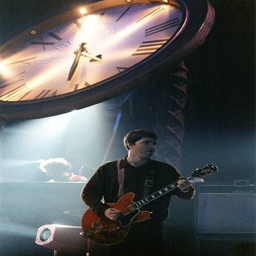
artist performs on stage during the tour